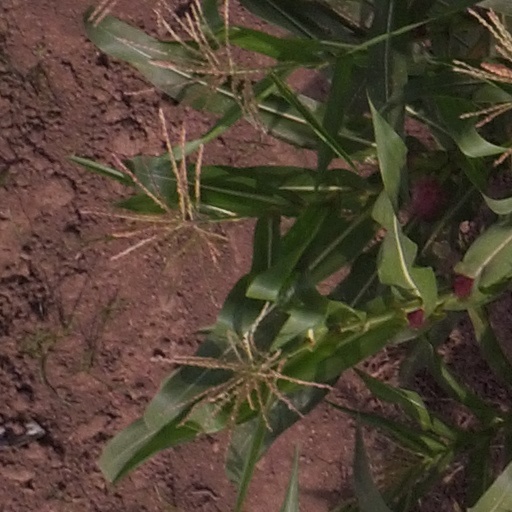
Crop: maize; corn